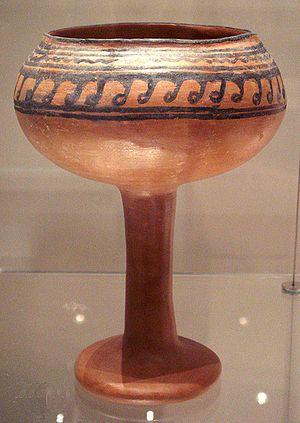
La céramique d'art est l'art de créer un type de céramique fabriquée à partir de matériaux tels que l'argile à laquelle on donne une « forme artistique » : des carreaux de céramique, des figurines, des sculptures, de la vaisselle, etc. Arts visuels, et plus largement arts plastiques, les céramiques d'art peuvent être des objets d'art, des objets décoratifs, industriels, appliqués, ou encore des artéfacts. La céramique artistique est le fruit d'une ou plusieurs personnes. La céramique d'art est conçue, fabriquée et décorée dans des poteries ou dans des ateliers de céramiques.